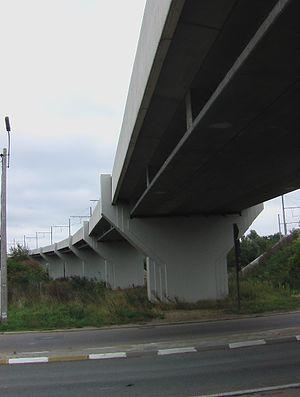
La ligne 36 est une ligne de chemin de fer belge reliant Bruxelles à Liège capitale économique de la Wallonie.